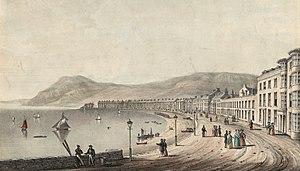
Aberystwyth est une ville à l'ouest du pays de Galles, la plus importante du comté de Ceredigion ainsi que la région centrale du pays de Galles, au confluent du Rheidol et de l'Ystwyth, la rivière qui lui donne son nom.